John A. Collins (abolitionist)

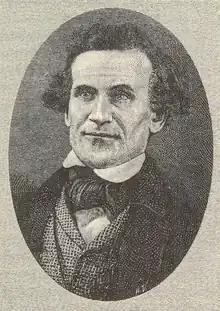
John A. Collins, from a daguerreotype

Collins was born in Manchester, Vermont. He attended Middlebury College, joined the Andover Theological Seminary, and eventually left both to work in the anti-slavery movement. From 1840–1842, Collins served as the General Agent and Vice President of the Massachusetts Anti-Slavery Society (MASS, founded 1835), a Boston branch of the American Anti-Slavery Society.